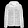
Label: Coat